Sky position (RA, Dec in degrees): 197.295, 22.466
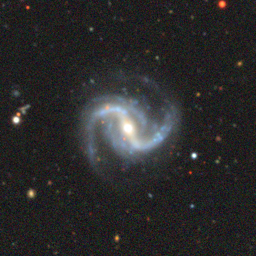
Galaxy morphology: Barred Spiral Galaxies